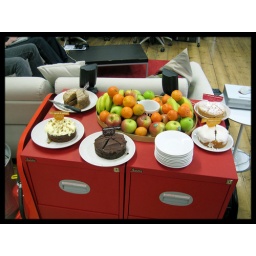
The fruit bowl is completely surrounded by CAKE!